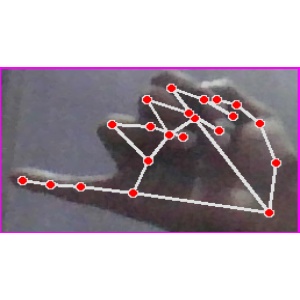
अक्षर: च